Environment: real
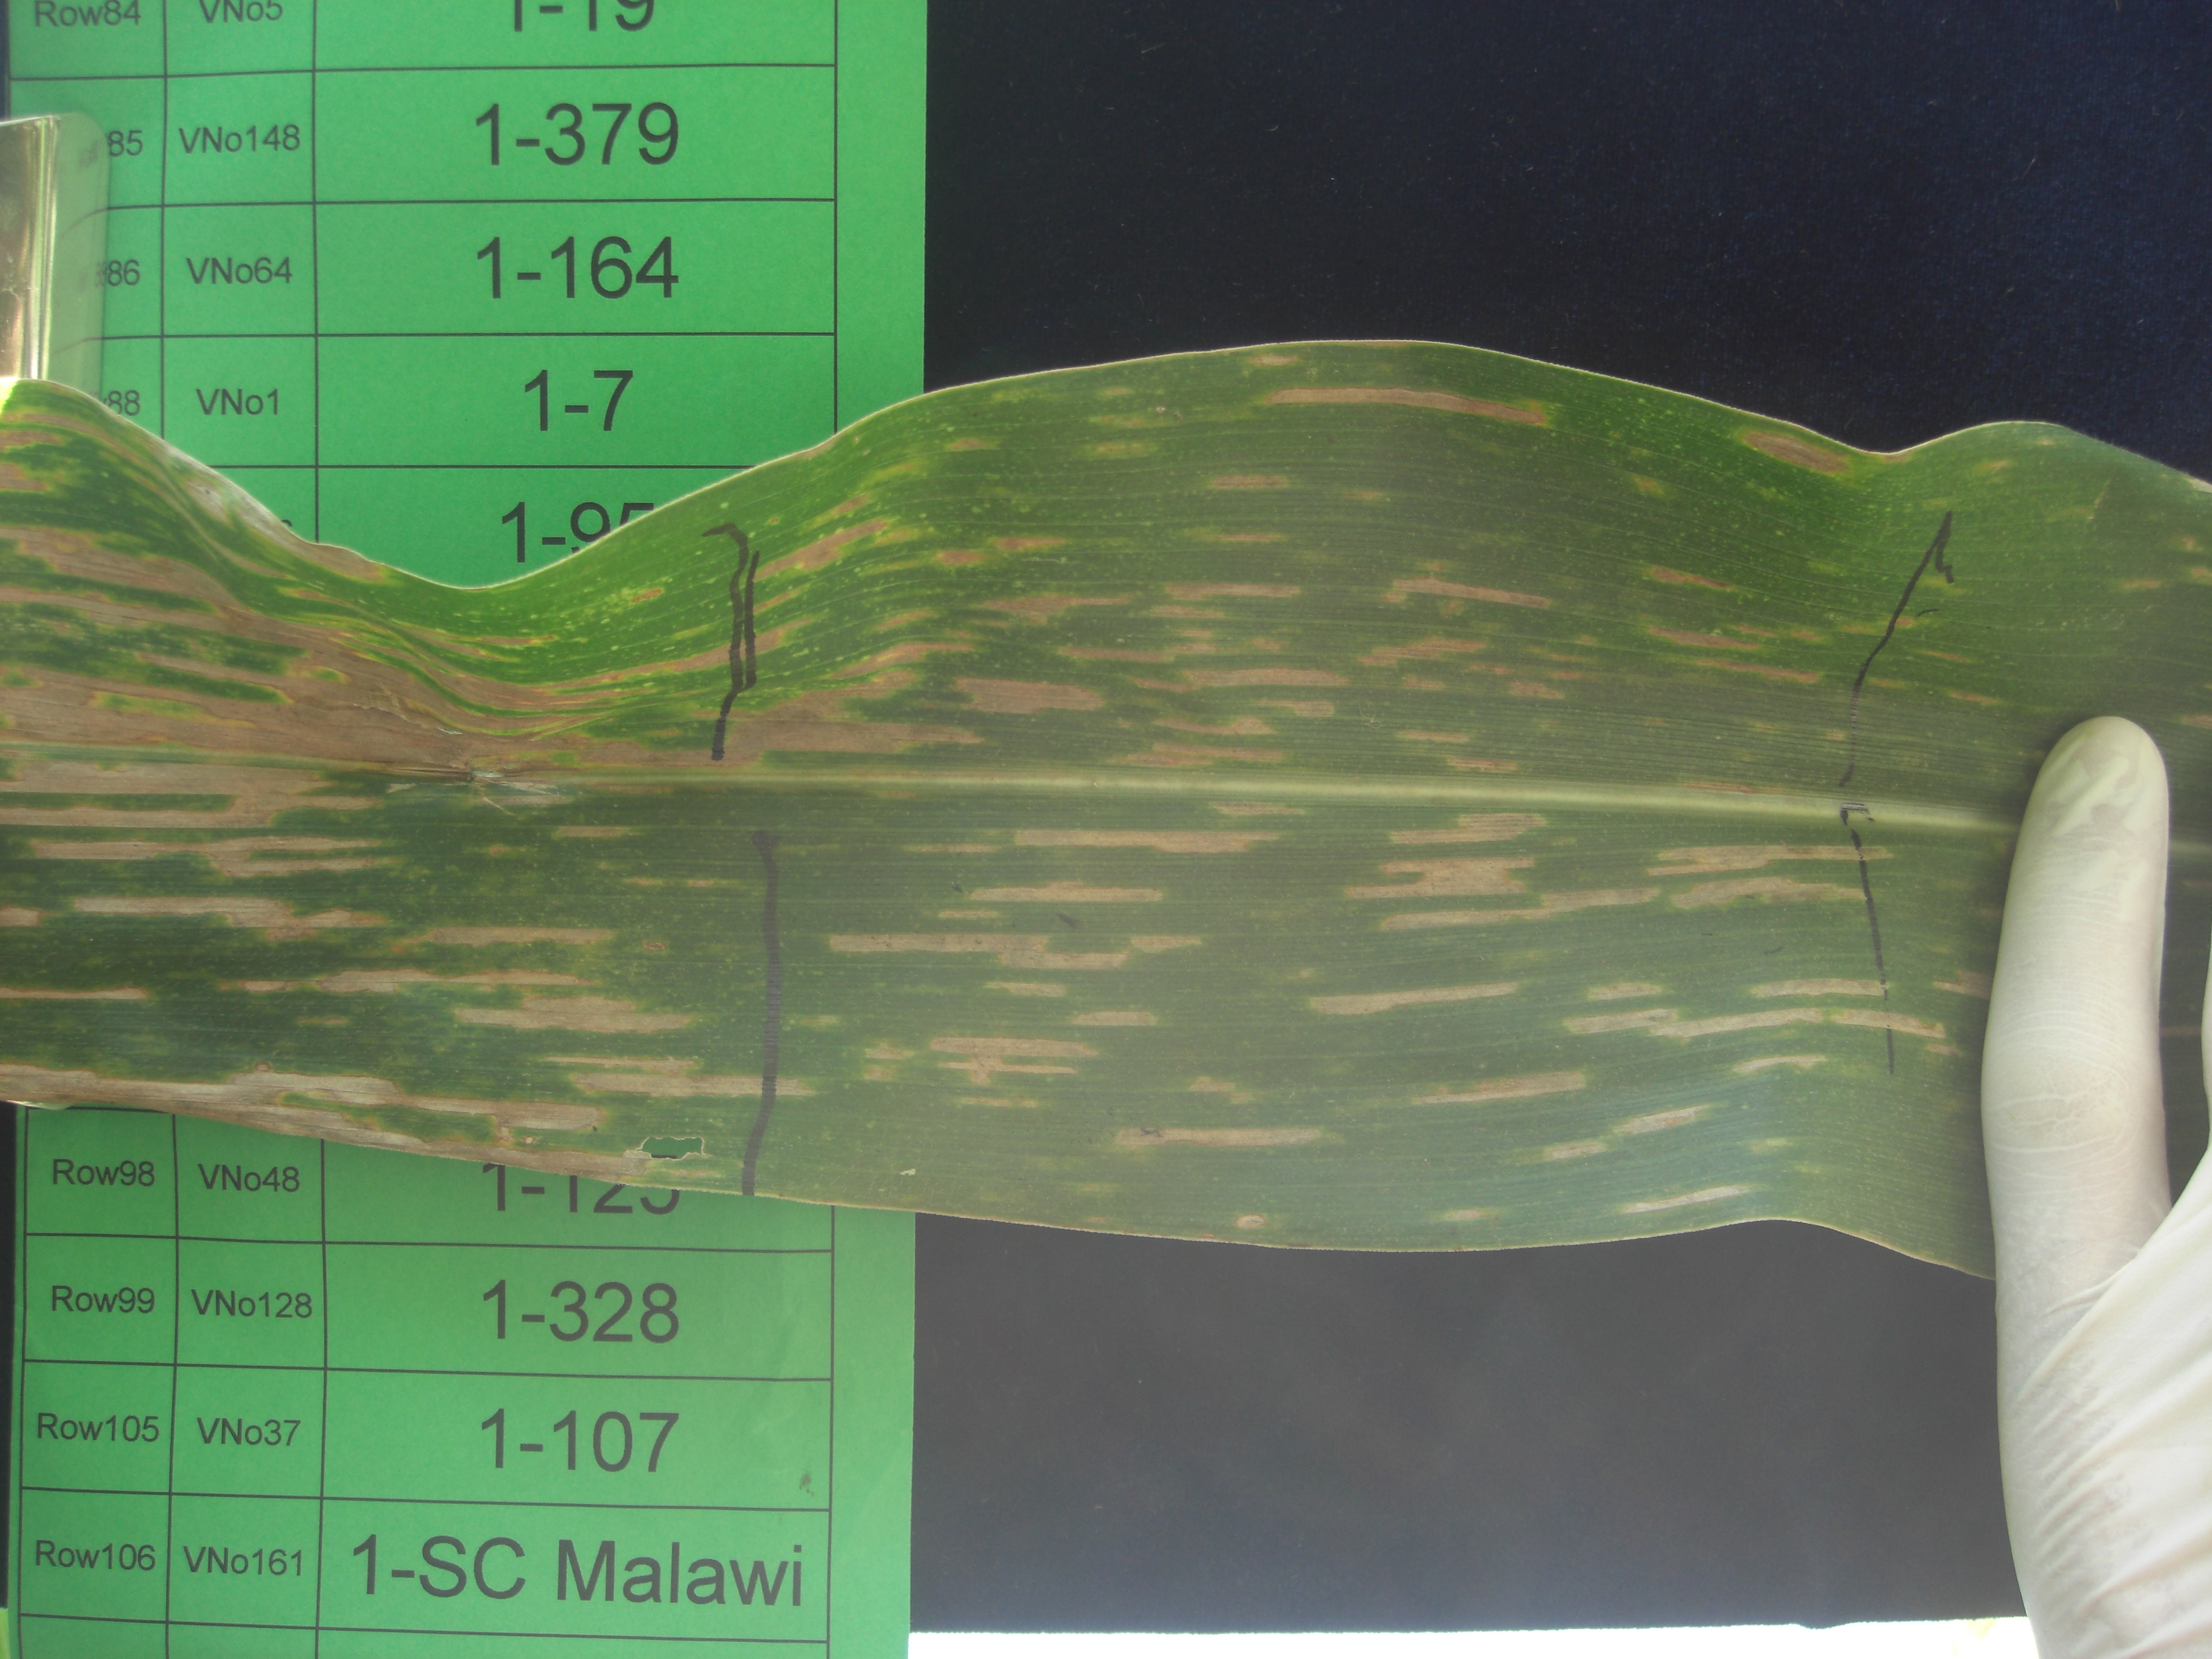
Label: gray_leaf_spot